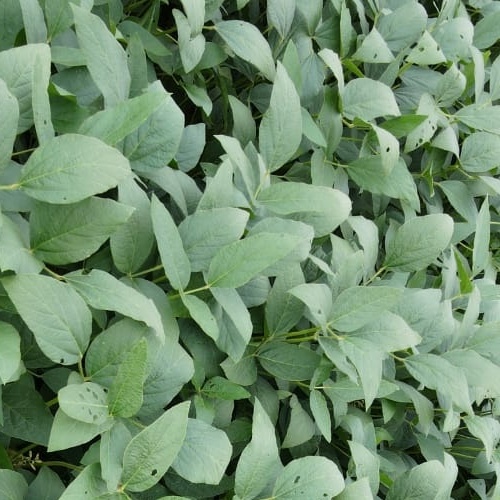
Label: Diabrotica_speciosa